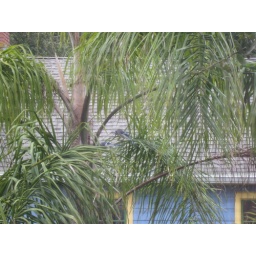
2 pretty Blue Jays sitting in a tree outside my window.